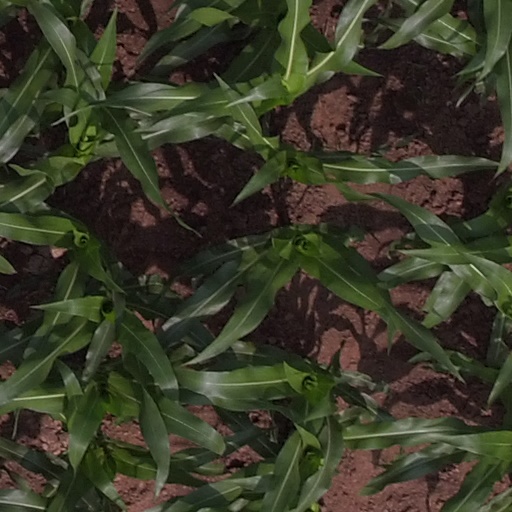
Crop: maize; corn